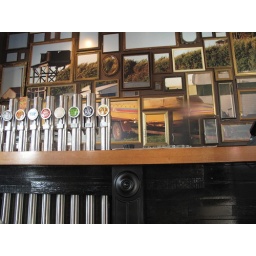
Cool wall thing in bar